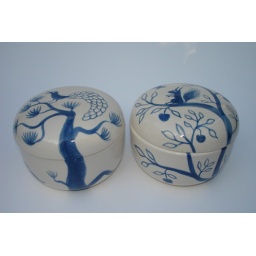
ceramic boxes handpainted with bird in pine tree and squirrel in appletree